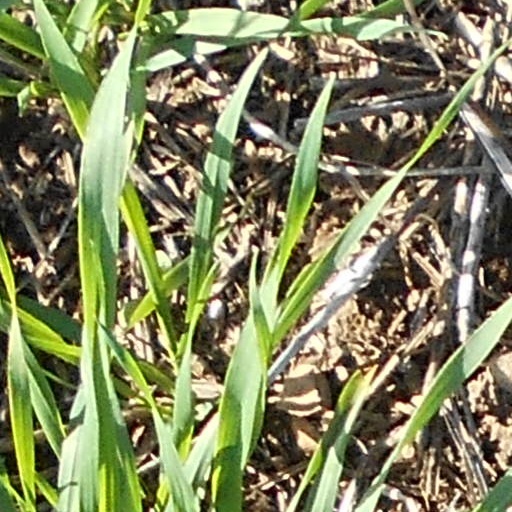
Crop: wheat